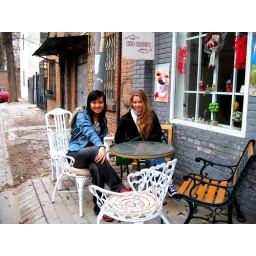
Tea table in the street